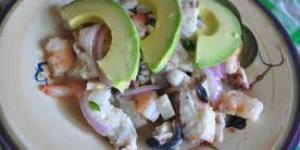
aguachiles californianos